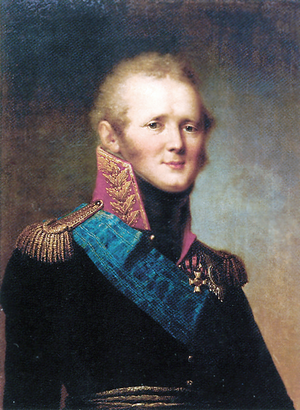
Ceci est la liste des monarques de Russie.
La campagne de Prusse et de Pologne se déroule pendant les guerres de la Quatrième Coalition de 1806 à 1807.
La guerre de Finlande, ou guerre russo-suédoise oppose entre 1808 et 1809 la Suède à la Russie, cette dernière voulant retrouver son honneur perdu après sa défaite face à la France quelques mois plus tôt. La victoire de la Russie lui permet d'annexer le tiers oriental de la Suède, qui devient le grand-duché de Finlande, province autonome au sein de l'Empire russe. C'est la dernière en date d'une série de guerres opposant Russes et Suédois.
La colonie Alexandrowka de Potsdam, capitale du Land de Brandebourg en Allemagne, est pour l’époque un concept innovant de monument commémoratif créé en 1826 sous la forme d’un village russe créé ex nihilo, réclamé par un roi en mémoire d’un autre monarque qui venait de décéder peu de temps avant. Le roi et maître d’ouvrage était Frédéric-Guillaume III de Prusse tandis que le monarque décédé était le tsar Alexandre Iᵉʳ. Au village artificiel s’ajoute un parc-verger conçu par Peter Joseph Lenné dont la vocation programmatique se maintiendra jusqu’à nos jours en raison des espèces d’arbres fruitiers rares qui s’y trouvaient et qu’on essaie de reconstituer à ce jour. En réalité, c’est moins la personne du tsar que l’amitié entre deux souverains, et à travers eux deux nations s’influençant réciproquement, que voulait célébrer le roi de Prusse. Il s’agit d’une reproduction libre de colonie militaire telle qu’elle est pratiquée en Russie à cette époque, donc en quelque sorte de la délocalisation de la culture russe sur le sol brandebourgeois afin de se souvenir du lien culturel qui unit les deux royaumes par des marqueurs visibles sur le terrain.